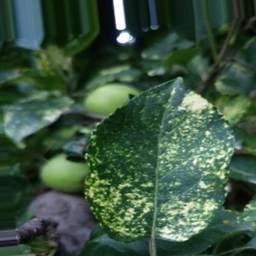
Label: Apple_Mosaic